Platypodium elegans

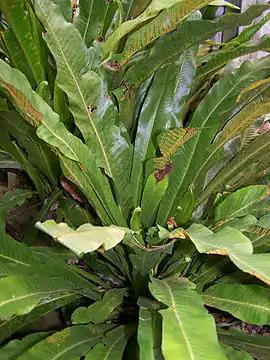
"Campyloneurum phyllitidis" – a fern that grows on "P. elegans"

As in all legumes, the roots of "P. elegans" are colonised by nitrogen fixing bacteria, in this case from the genus "Bradyrhizobium". Genetic analysis of the bacteria has shown that different genotypes colonise the roots of the same tree and are strains of "Bradyrhizobium japonicum".